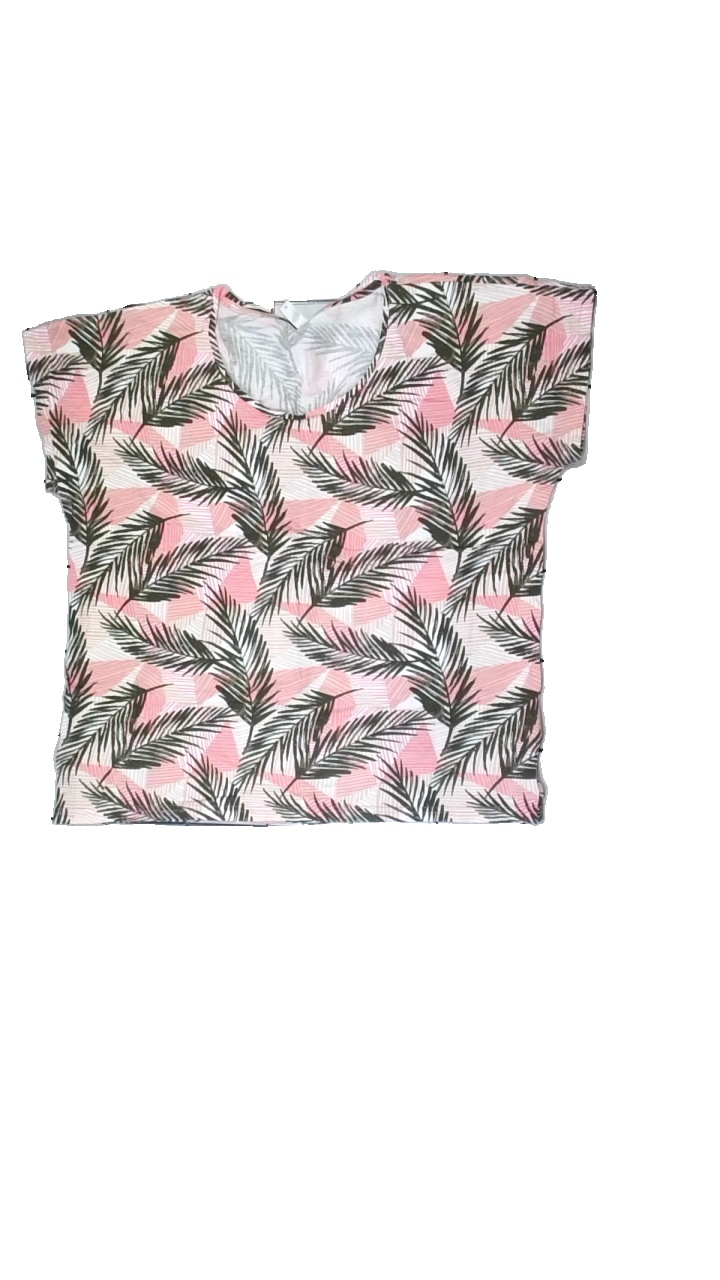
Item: T-shirt (Ladies)
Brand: Soya/soyaconcept
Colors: Green, Pink, White, Multicolor
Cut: Regular
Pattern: Other
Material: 55% cotton 45% viscose
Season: All
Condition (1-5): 5
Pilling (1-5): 5
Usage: Reuse
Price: <50